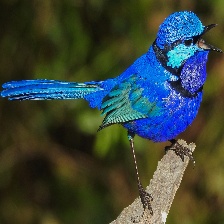
Species: SPLENDID WREN
Scientific name: MALURUS SPLENDENS